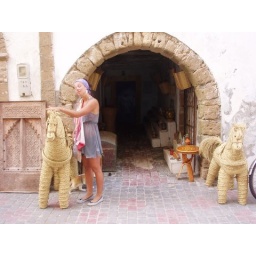
our house in the middle of our street